Mirza Dinnayi

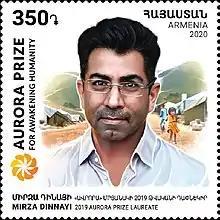
Mirza Dinnayi on a 2020 stamp of Armenia

Mirza Hassan Dinnayi (born 1973) is an Iraqi writer and Yazidi social activist, and a 2019 Aurora Humanitarian Award laureate.